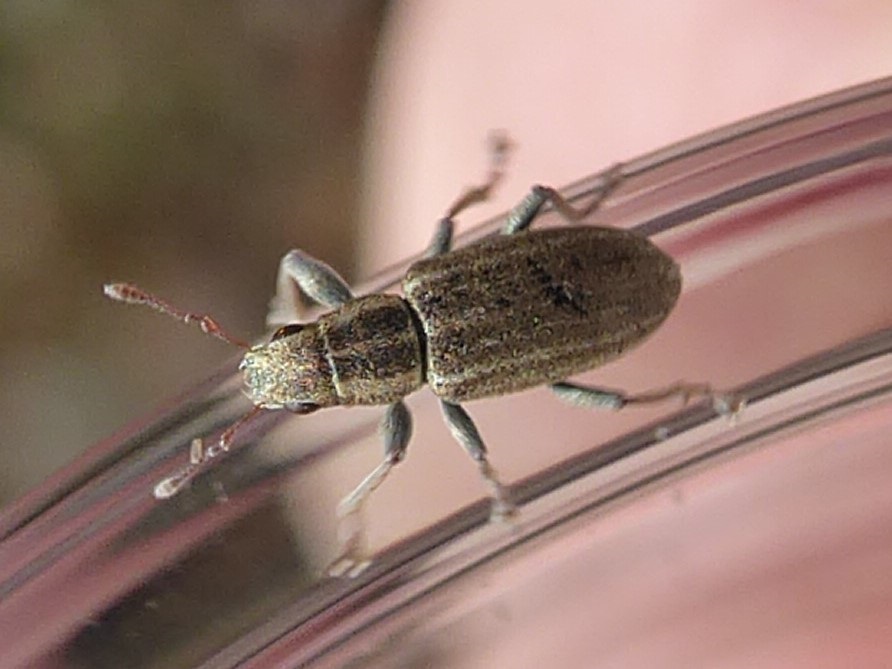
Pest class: pea_leaf_weevil